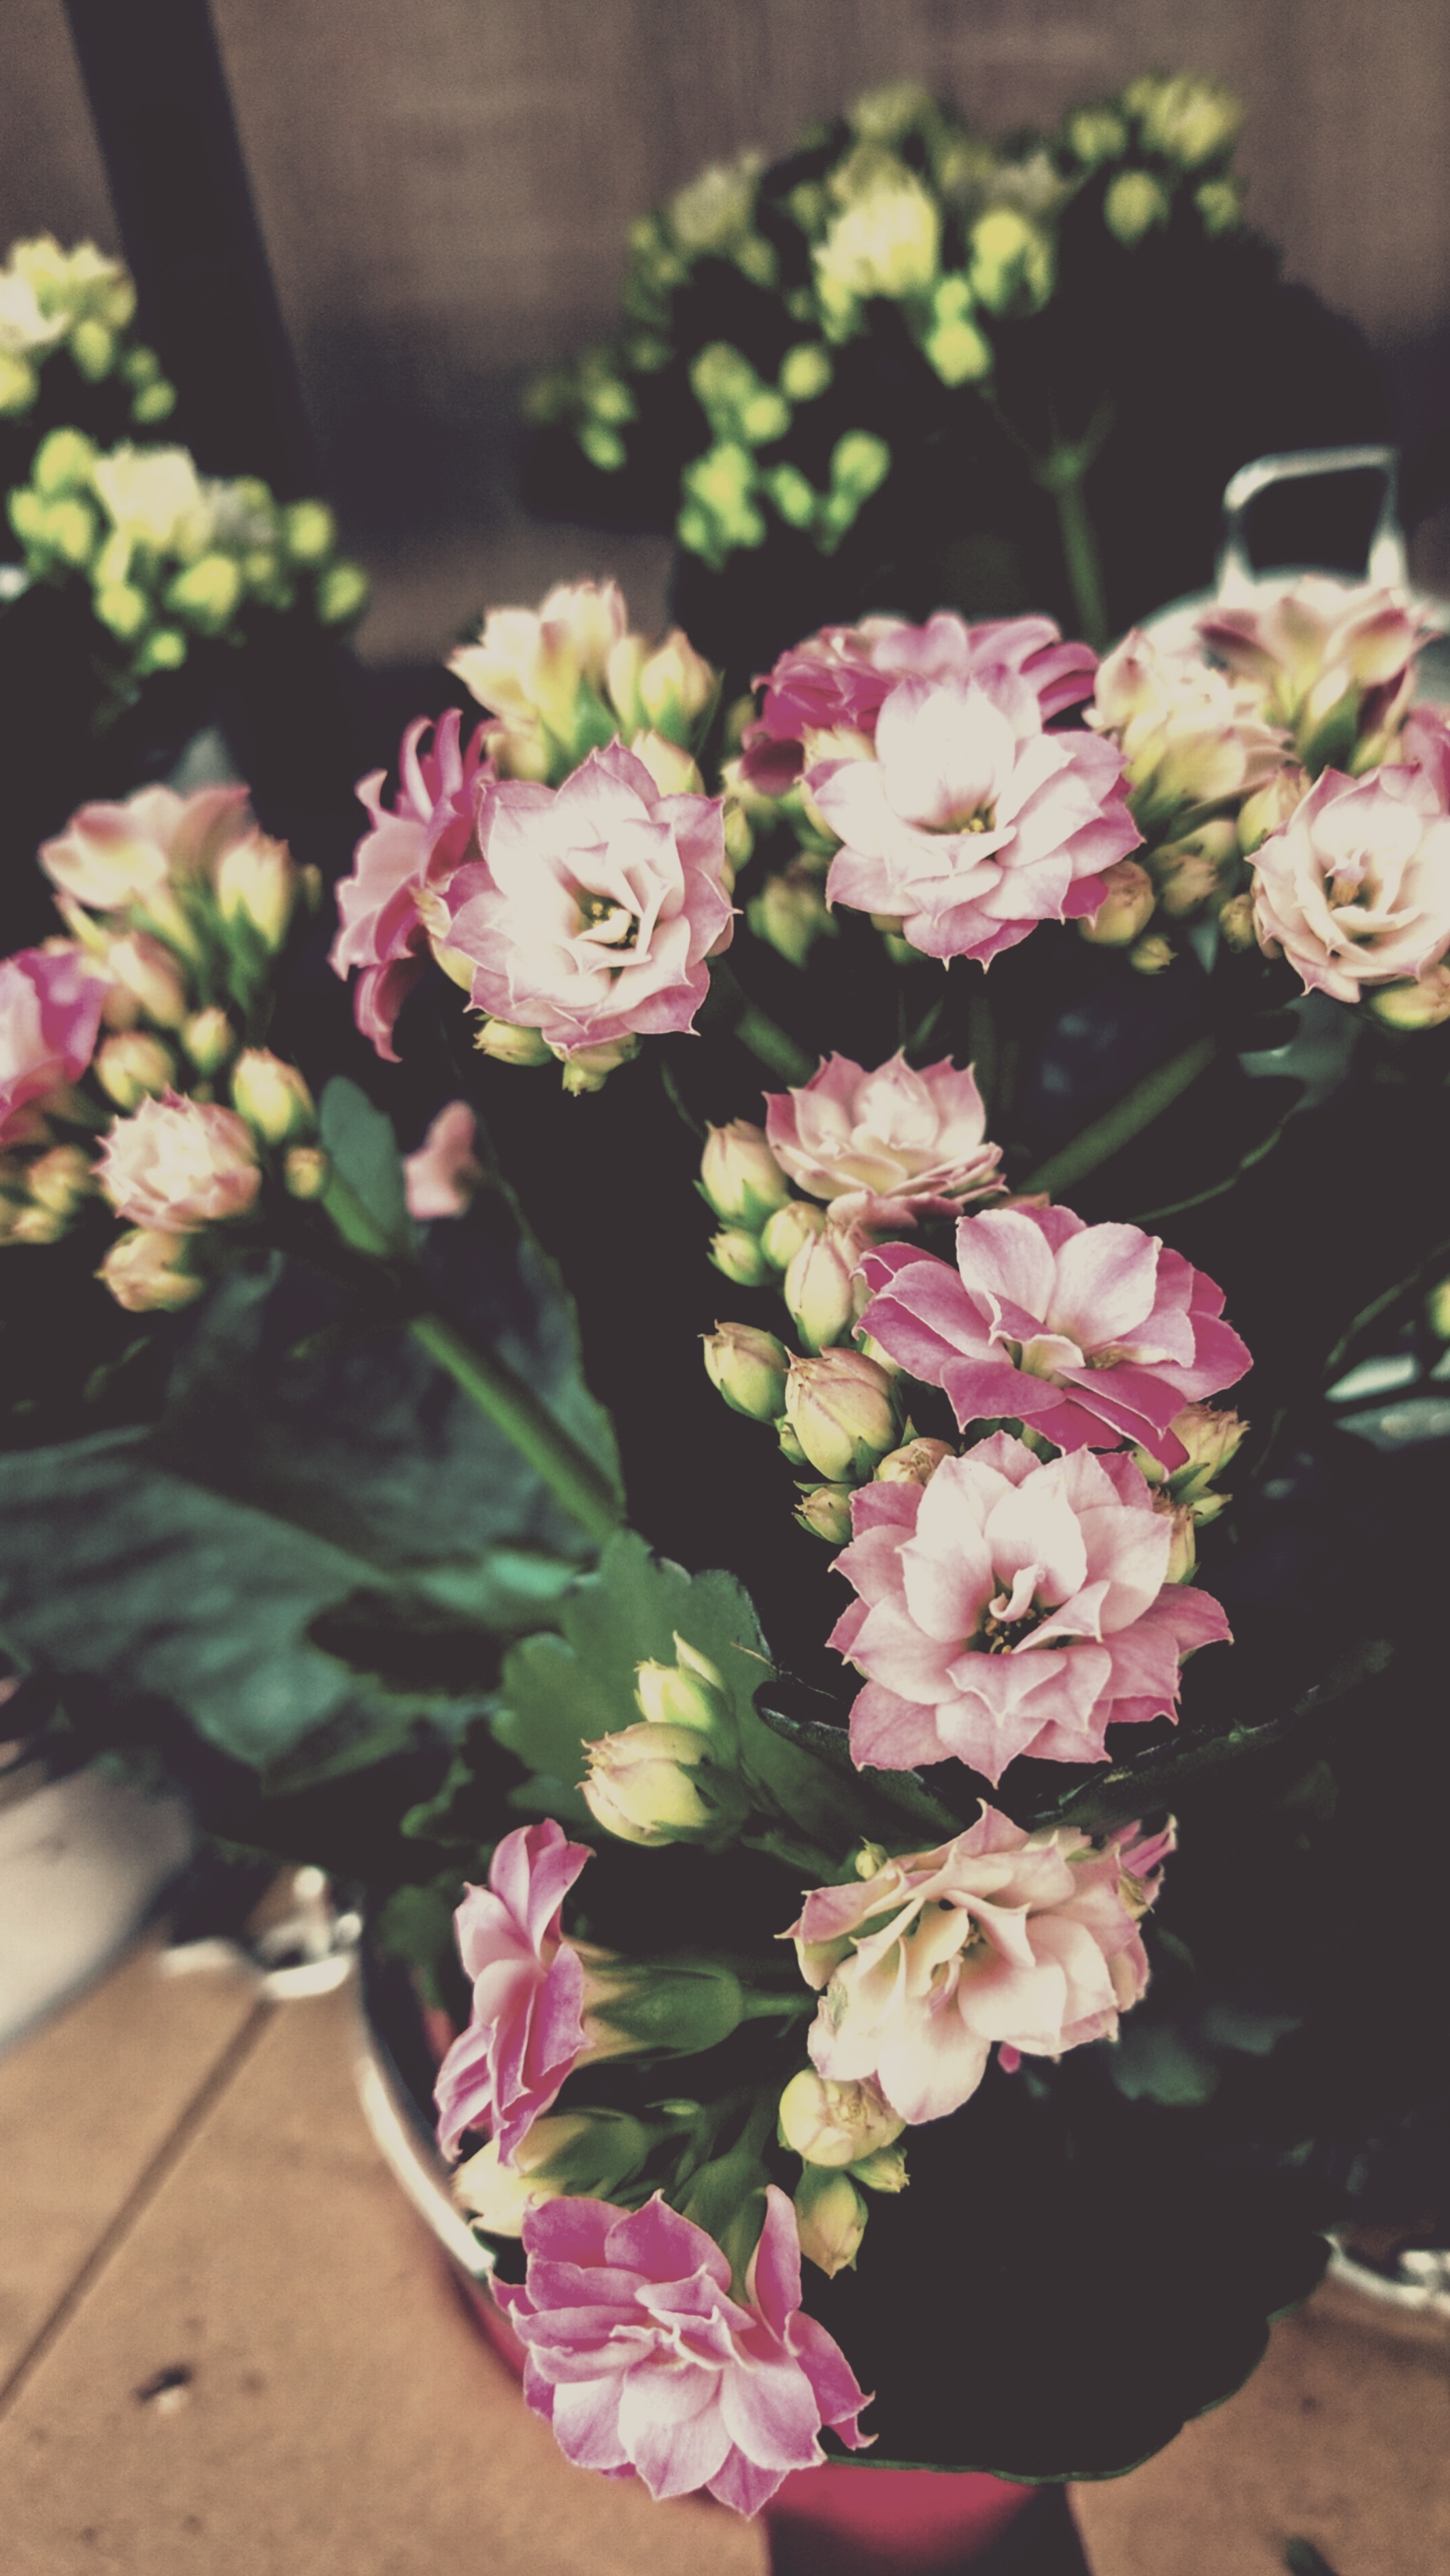
blossom, plant, flower, petal, spring, pink, flora, floristry, flowering plant, flower bouquet, floral design, centrepiece, land plant, flower arranging